The Wrestler (2008 film)

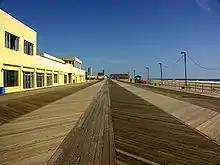
Scenes where Rourke and Wood's characters try to bond were filmed on the Asbury Park boardwalk.

"The Wrestler" was written by Robert D. Siegel, a former writer for "The Onion", and entered development at director Darren Aronofsky's company Protozoa Pictures. Nicolas Cage entered talks to star in October 2007. He left the project a month later, with Mickey Rourke replacing him. According to Aronofsky, Cage pulled out of the movie because Aronofsky wanted Rourke as the lead character. He said in a 2008 interview with "/Film", "[Cage] was a complete gentleman, and he understood that my heart was with Mickey and he stepped aside. I have so much respect for Nic Cage as an actor and I think it really could have worked with Nic but [...] Nic was incredibly supportive of Mickey and he is old friends with Mickey and really wanted to help with this opportunity, so he pulled himself out of the race." However, Cage denied Aronofsky's account in a 2009 interview with "Access Hollywood" and explained, "I wasn't 'dropped' from the movie. I resigned from the movie because I didn't think I had enough time to achieve the look of the wrestler who was on steroids, which I would never do."